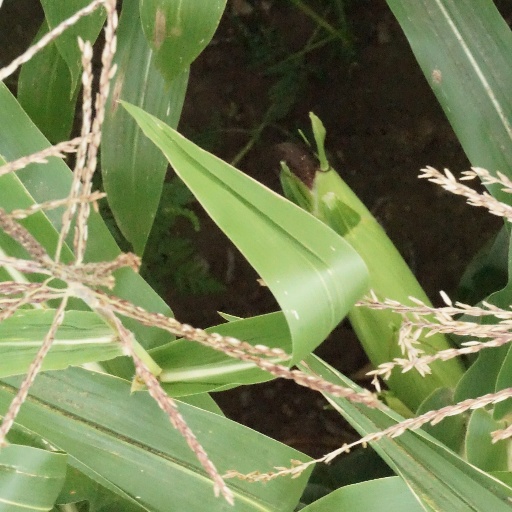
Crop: maize; corn